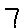
Label: 7